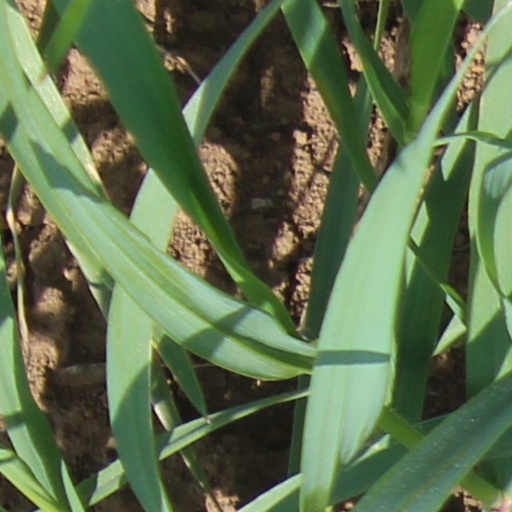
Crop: wheat